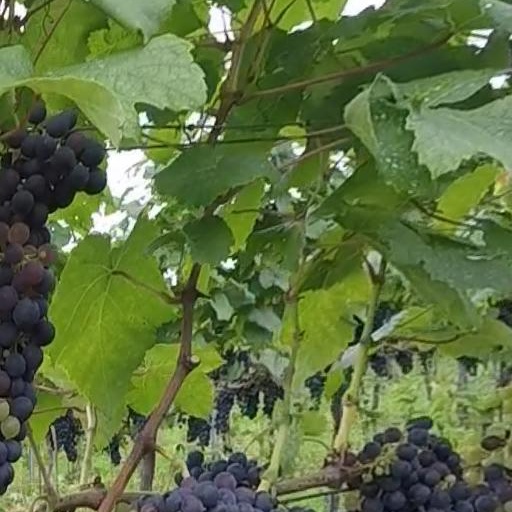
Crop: grape